Lassen Emigrant Trail

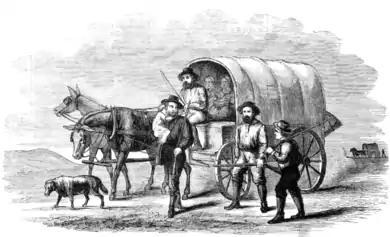
Emigrants Wagon train

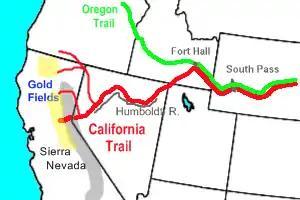
California Trail, the thick red line, the Lassen Cutoff is the middle thin red line

Lassen Emigrant Trail, also called the Lassen Cutoff, is a historical wagon road in Bieber, California and Westwood, California in Lassen County.